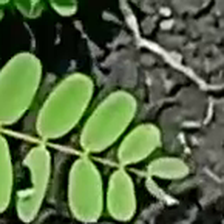
Weed species: Sicklepod_(Senna obtusifolia)